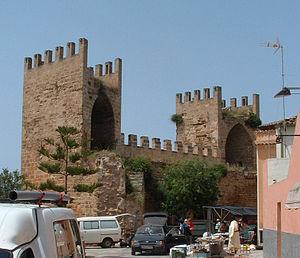
Alcúdia, en catalan et officiellement, est une commune d'Espagne de l'île de Majorque dans la communauté autonome des Îles Baléares. Elle est située dans la comarque du Raiguer. Alcúdia est un centre touristique important de l’île.